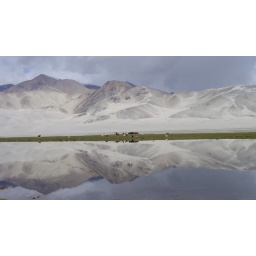
Flock of sheep and a lone yak reflected in a sand lake in the Pamir Mountains